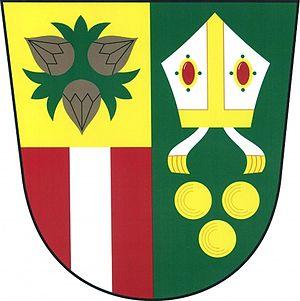
Lísek est une commune du district de Žďár nad Sázavou, dans la région de Vysočina, en République tchèque. Sa population s'élevait à 377 habitants en 2019.